Tianzhou 5

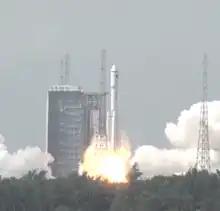
Launch of Tianzhou 5

The Tianzhou cargo spacecraft has several notable differences with the Tiangong-1 from which it is derived. It has only three segments of solar panels (against 4 for Tiangong), but has 4 maneuvering engines (against 2 for Tiangong).